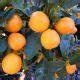
Label: mandarine